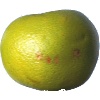
Label: Pomelo Sweetie 1